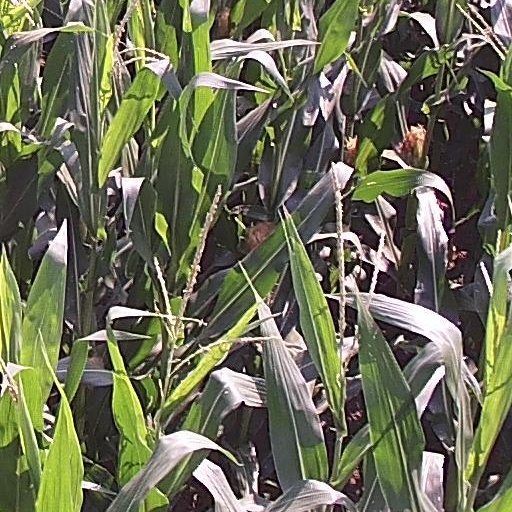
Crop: maize; corn